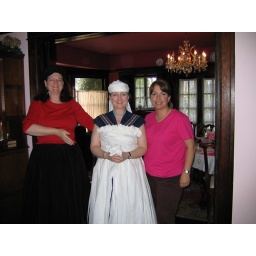
Another team in the toilet paper wedding dress game